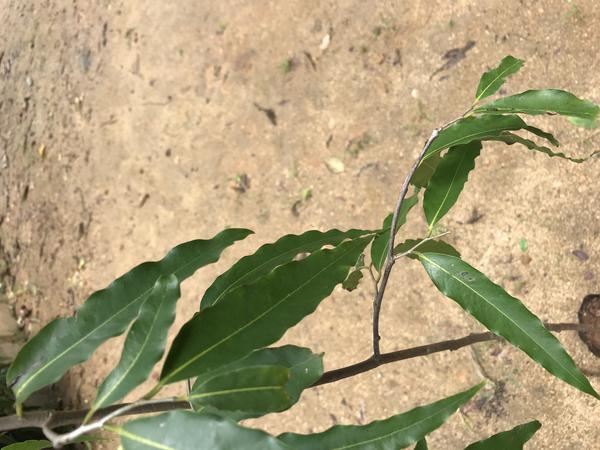
Plant: Ashoka